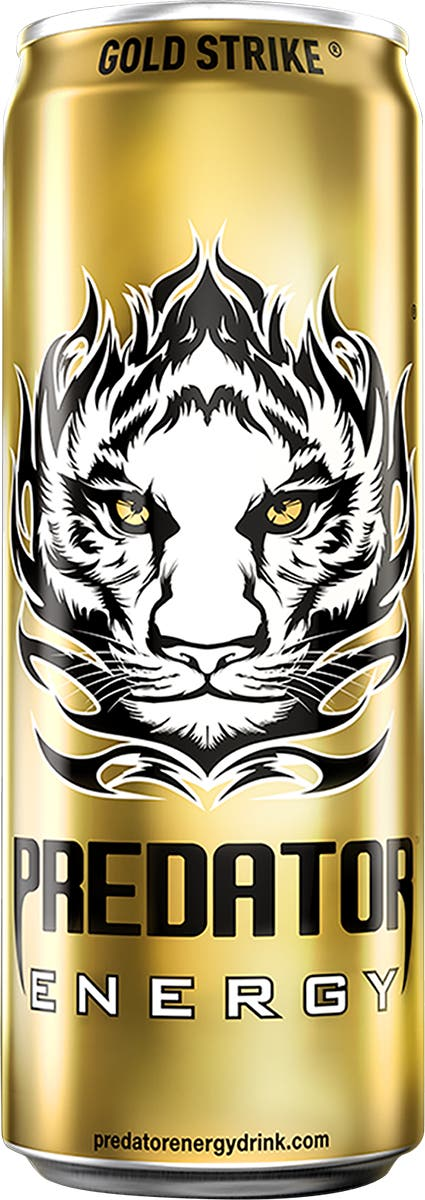
A Predator Energy in a 473-milliliters  can